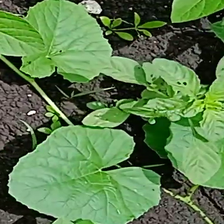
Weed species: Little_Mallow(Malva parviflora)